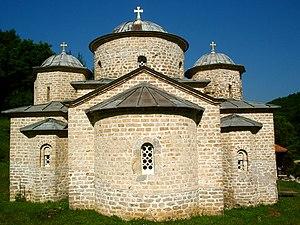
Le monastère de Davidovica est un monastère orthodoxe serbe situé à Brodarevo, dans le district de Zlatibor et dans la municipalité de Prijepolje en Serbie. Il est inscrit sur la liste des monuments culturels de grande importance de la République de Serbie.